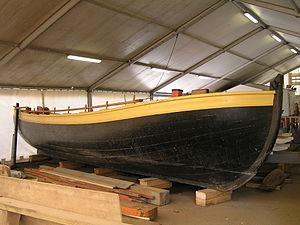
reconstitution d'une chaloupe de l'Hermione, Chantier de l'Hermione à Rochefort en Charente-Maritime
L’Hermione est une réplique du navire de guerre français Hermione, un trois-mât carré, en service de 1779 à 1793, reconstruite dans l'ancien arsenal de Rochefort à partir de 1997 et lancée en eaux salées le 7 septembre 2014.